Selworthy

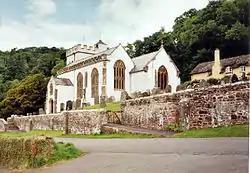
All Saints' church

On the hill above the village is the whitewashed 15th-century Church of All Saints, with a 14th-century tower. The pulpit includes a 17th-century hourglass and the iron-bound parish chest dates from the same time. Within the church is a copy of the Chained Book of 1609 by Bishop John Jewel, entitled "Defense of the Apologie of the Church of England".